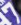
Number: 7